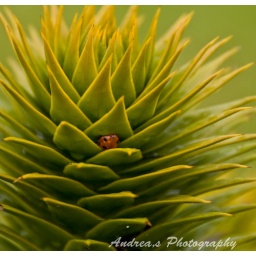
A ladybird seeking shelter from the elements in a monkey puzzle tree